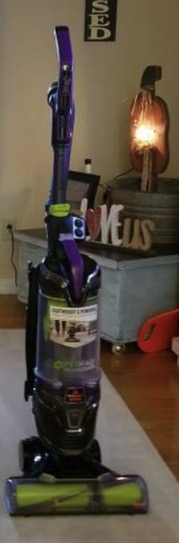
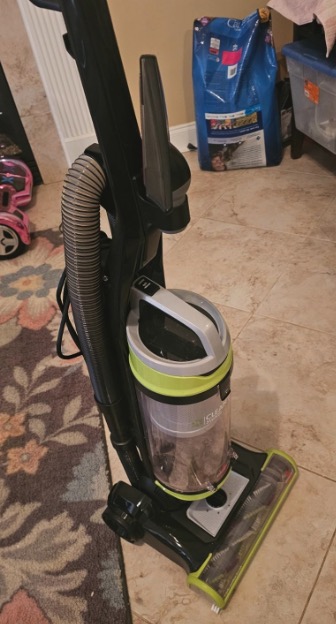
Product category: items_vacuum
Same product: no